Joachim II Hector

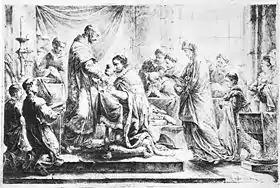
A reformed Joachim II receives the Eucharist under both kinds, the Bread and the Cup, in St. Nicholas' Church in Spandau.

With the deaths of his father Joachim Nestor (1535) and father-in-law Sigismund (1548), Joachim turned gradually to the Protestant Reformation. On 1 November 1539, he received Communion under both kinds in Spandau's St. Nicholas' Church, an act that indicated a degree of sympathy with the new religious ideas. However, Joachim did not explicitly adopt Lutheranism until 1555, to avoid open confrontation with his ally, Emperor Charles V. Prior to this, Joachim promulgated a conservative church order that was Lutheran in doctrine, but retained many traditional religious institutions and observances, such as the episcopate, much of the Mass in Latin, religious plays and feast days.